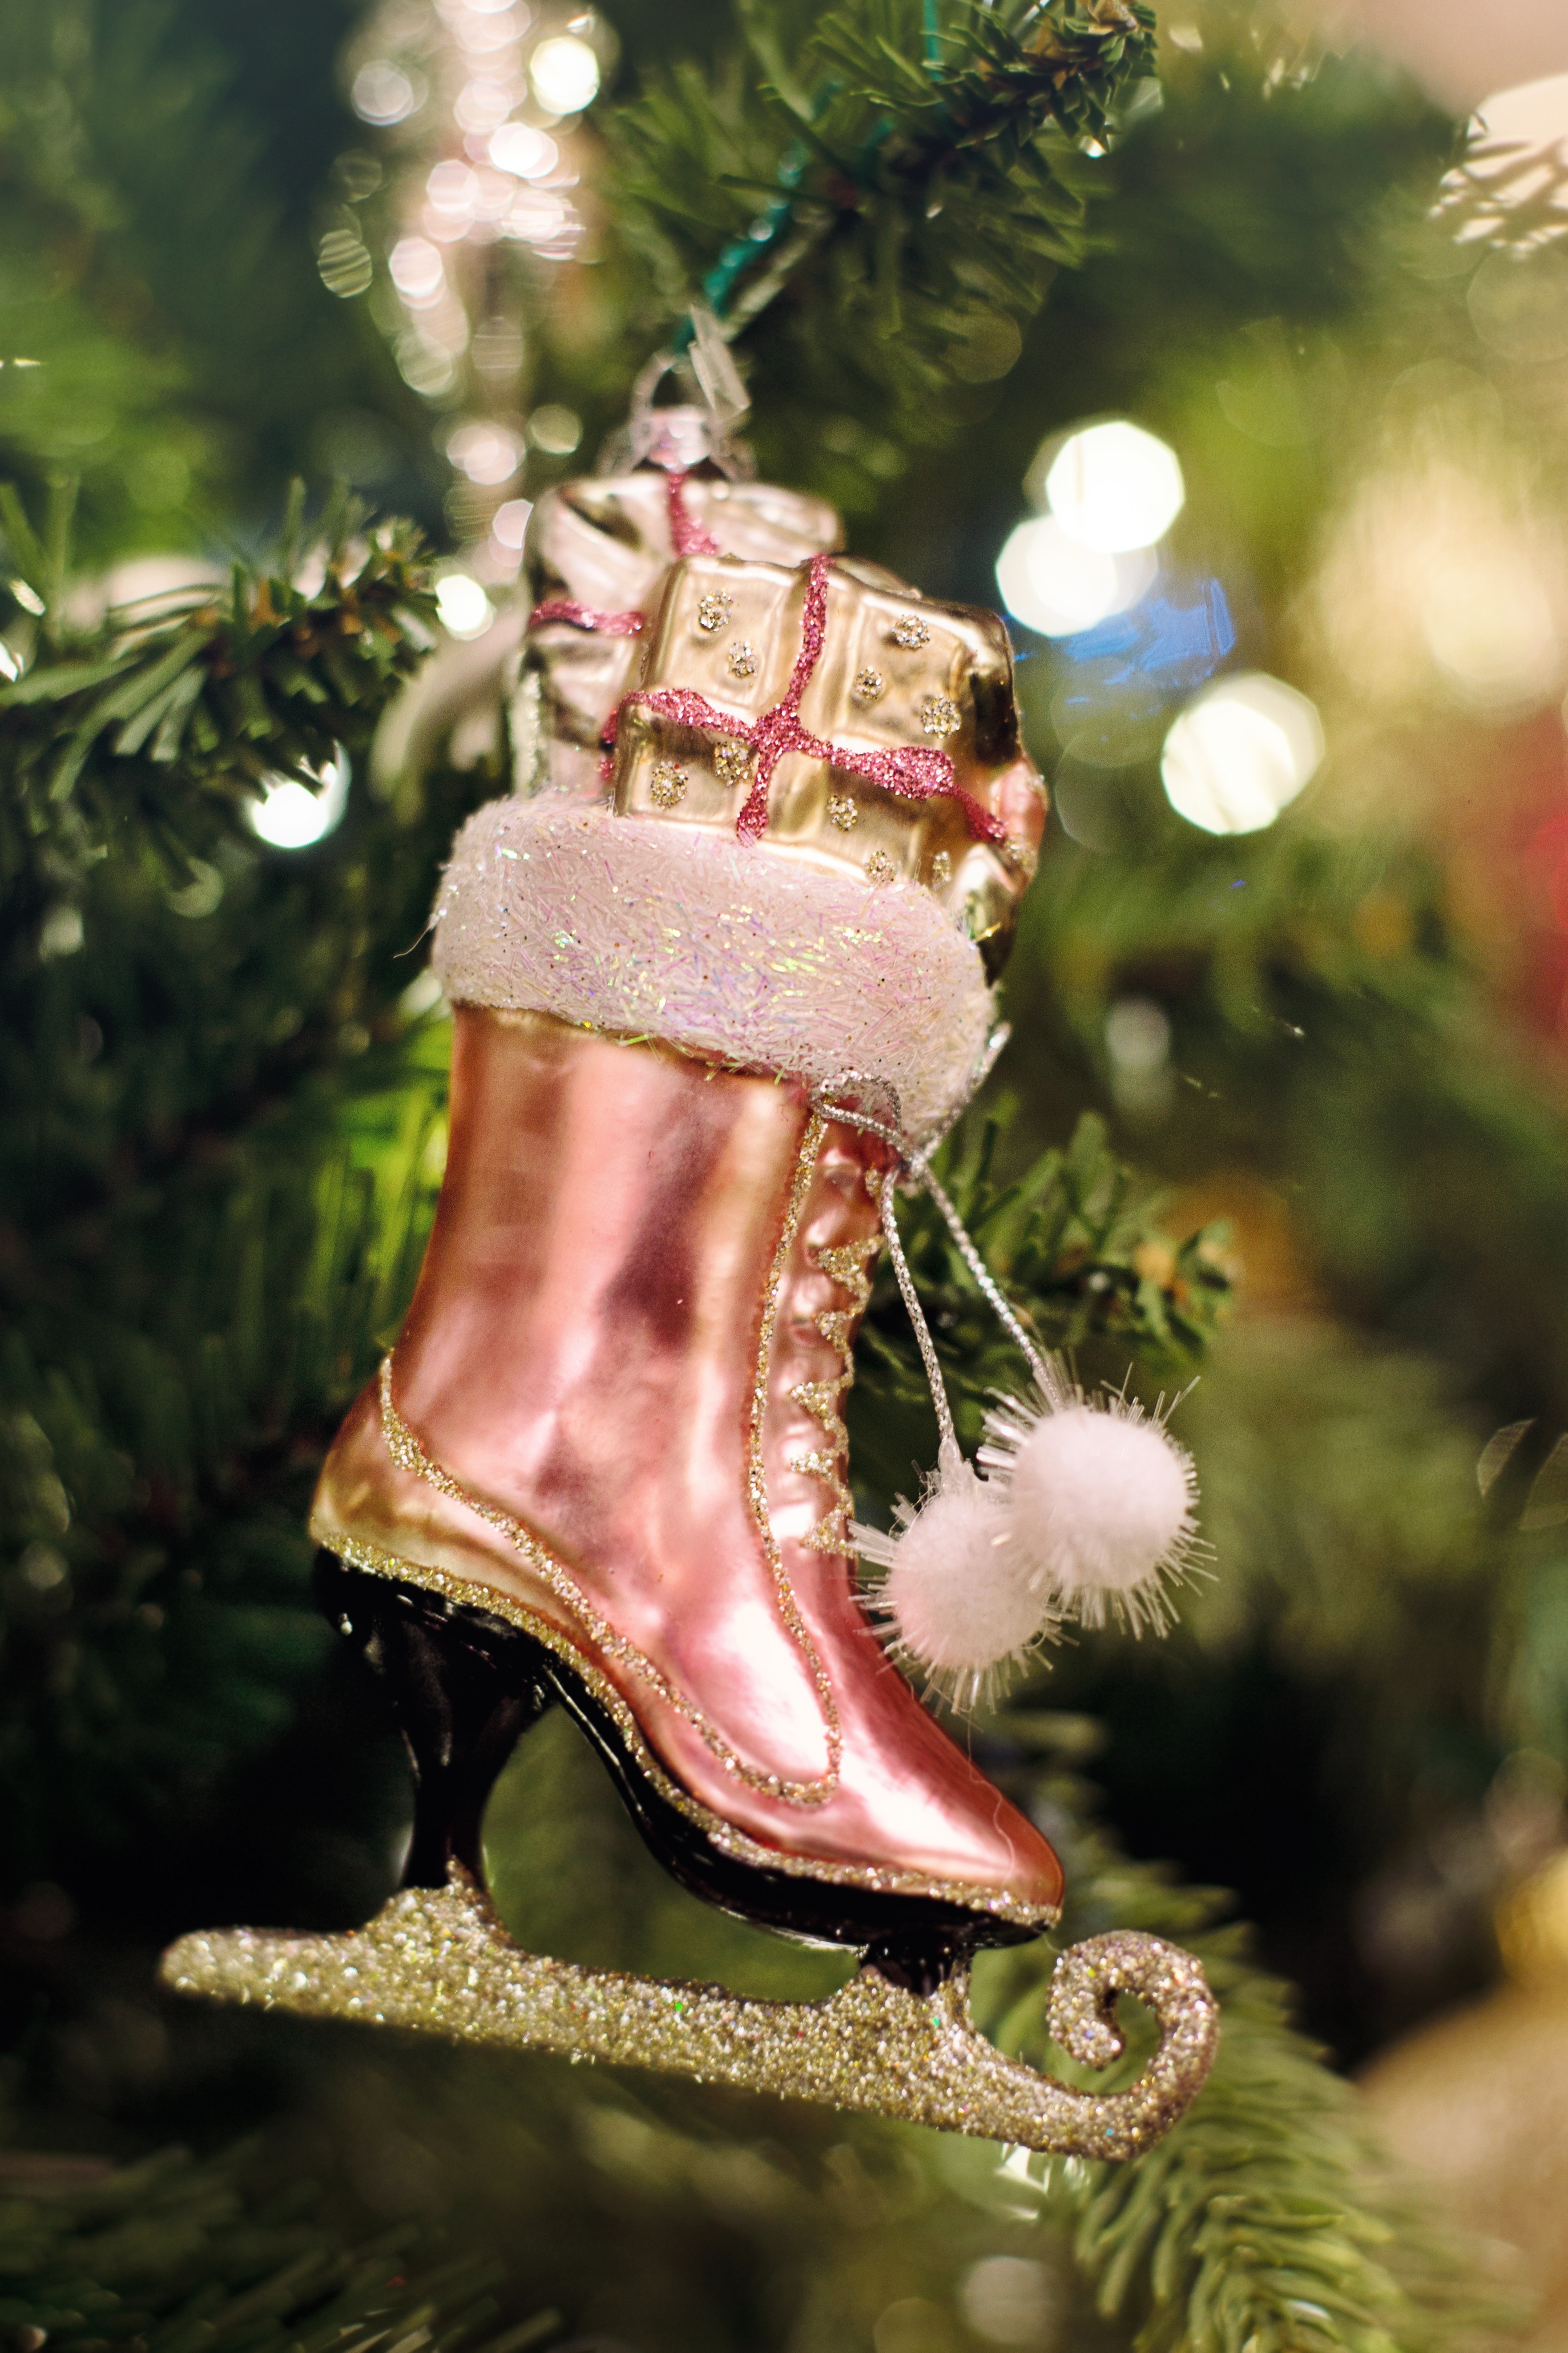
tree, decoration, holiday, pink, christmas, christmas tree, season, ice skate, ornament, christmas ornament, christmas decoration, seasonal, shiny, xmas